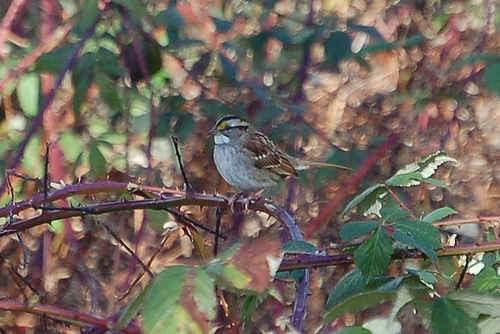
the bird has an orange superciliary, gray and white breast, and a very small bill and heada rounded blue bird with brown and white markings on its wings.
this rotund bird has a light gray breast, brown and white striped primaries and a black and gray striped crown.
this bird has a gray body, brown and white wings, and three black stories across the head.
this is a smaller bird with a gray belly and brown and black wings, the beak is very small.
this bird has wings that are brown and has a white bellythe bird has a striped back, grey breast and small bill.
this small bird has light grey belly and breast with brown wings and tail.
this bird has wings that are brown and has a grey belly
this tiny bird has a brownish grey belly and breast, white neck, dark brown wingbars, and thin dark brown stripes across the face with a tiny head.
Species: White Throated Sparrow